Monastery of San Pedro de Arlanza

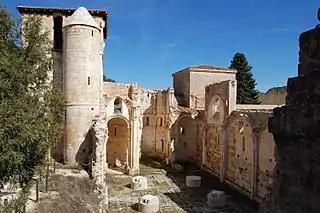
Ruins of San Pedro de Arlanza today

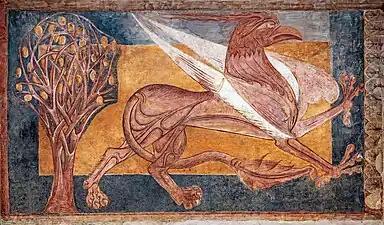
Paintings from Arlanza (MNAC Barcelona)

San Pedro de Arlanza is a ruined Benedictine monastery in north central Spain.